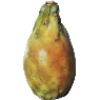
Label: Cactus fruit 1